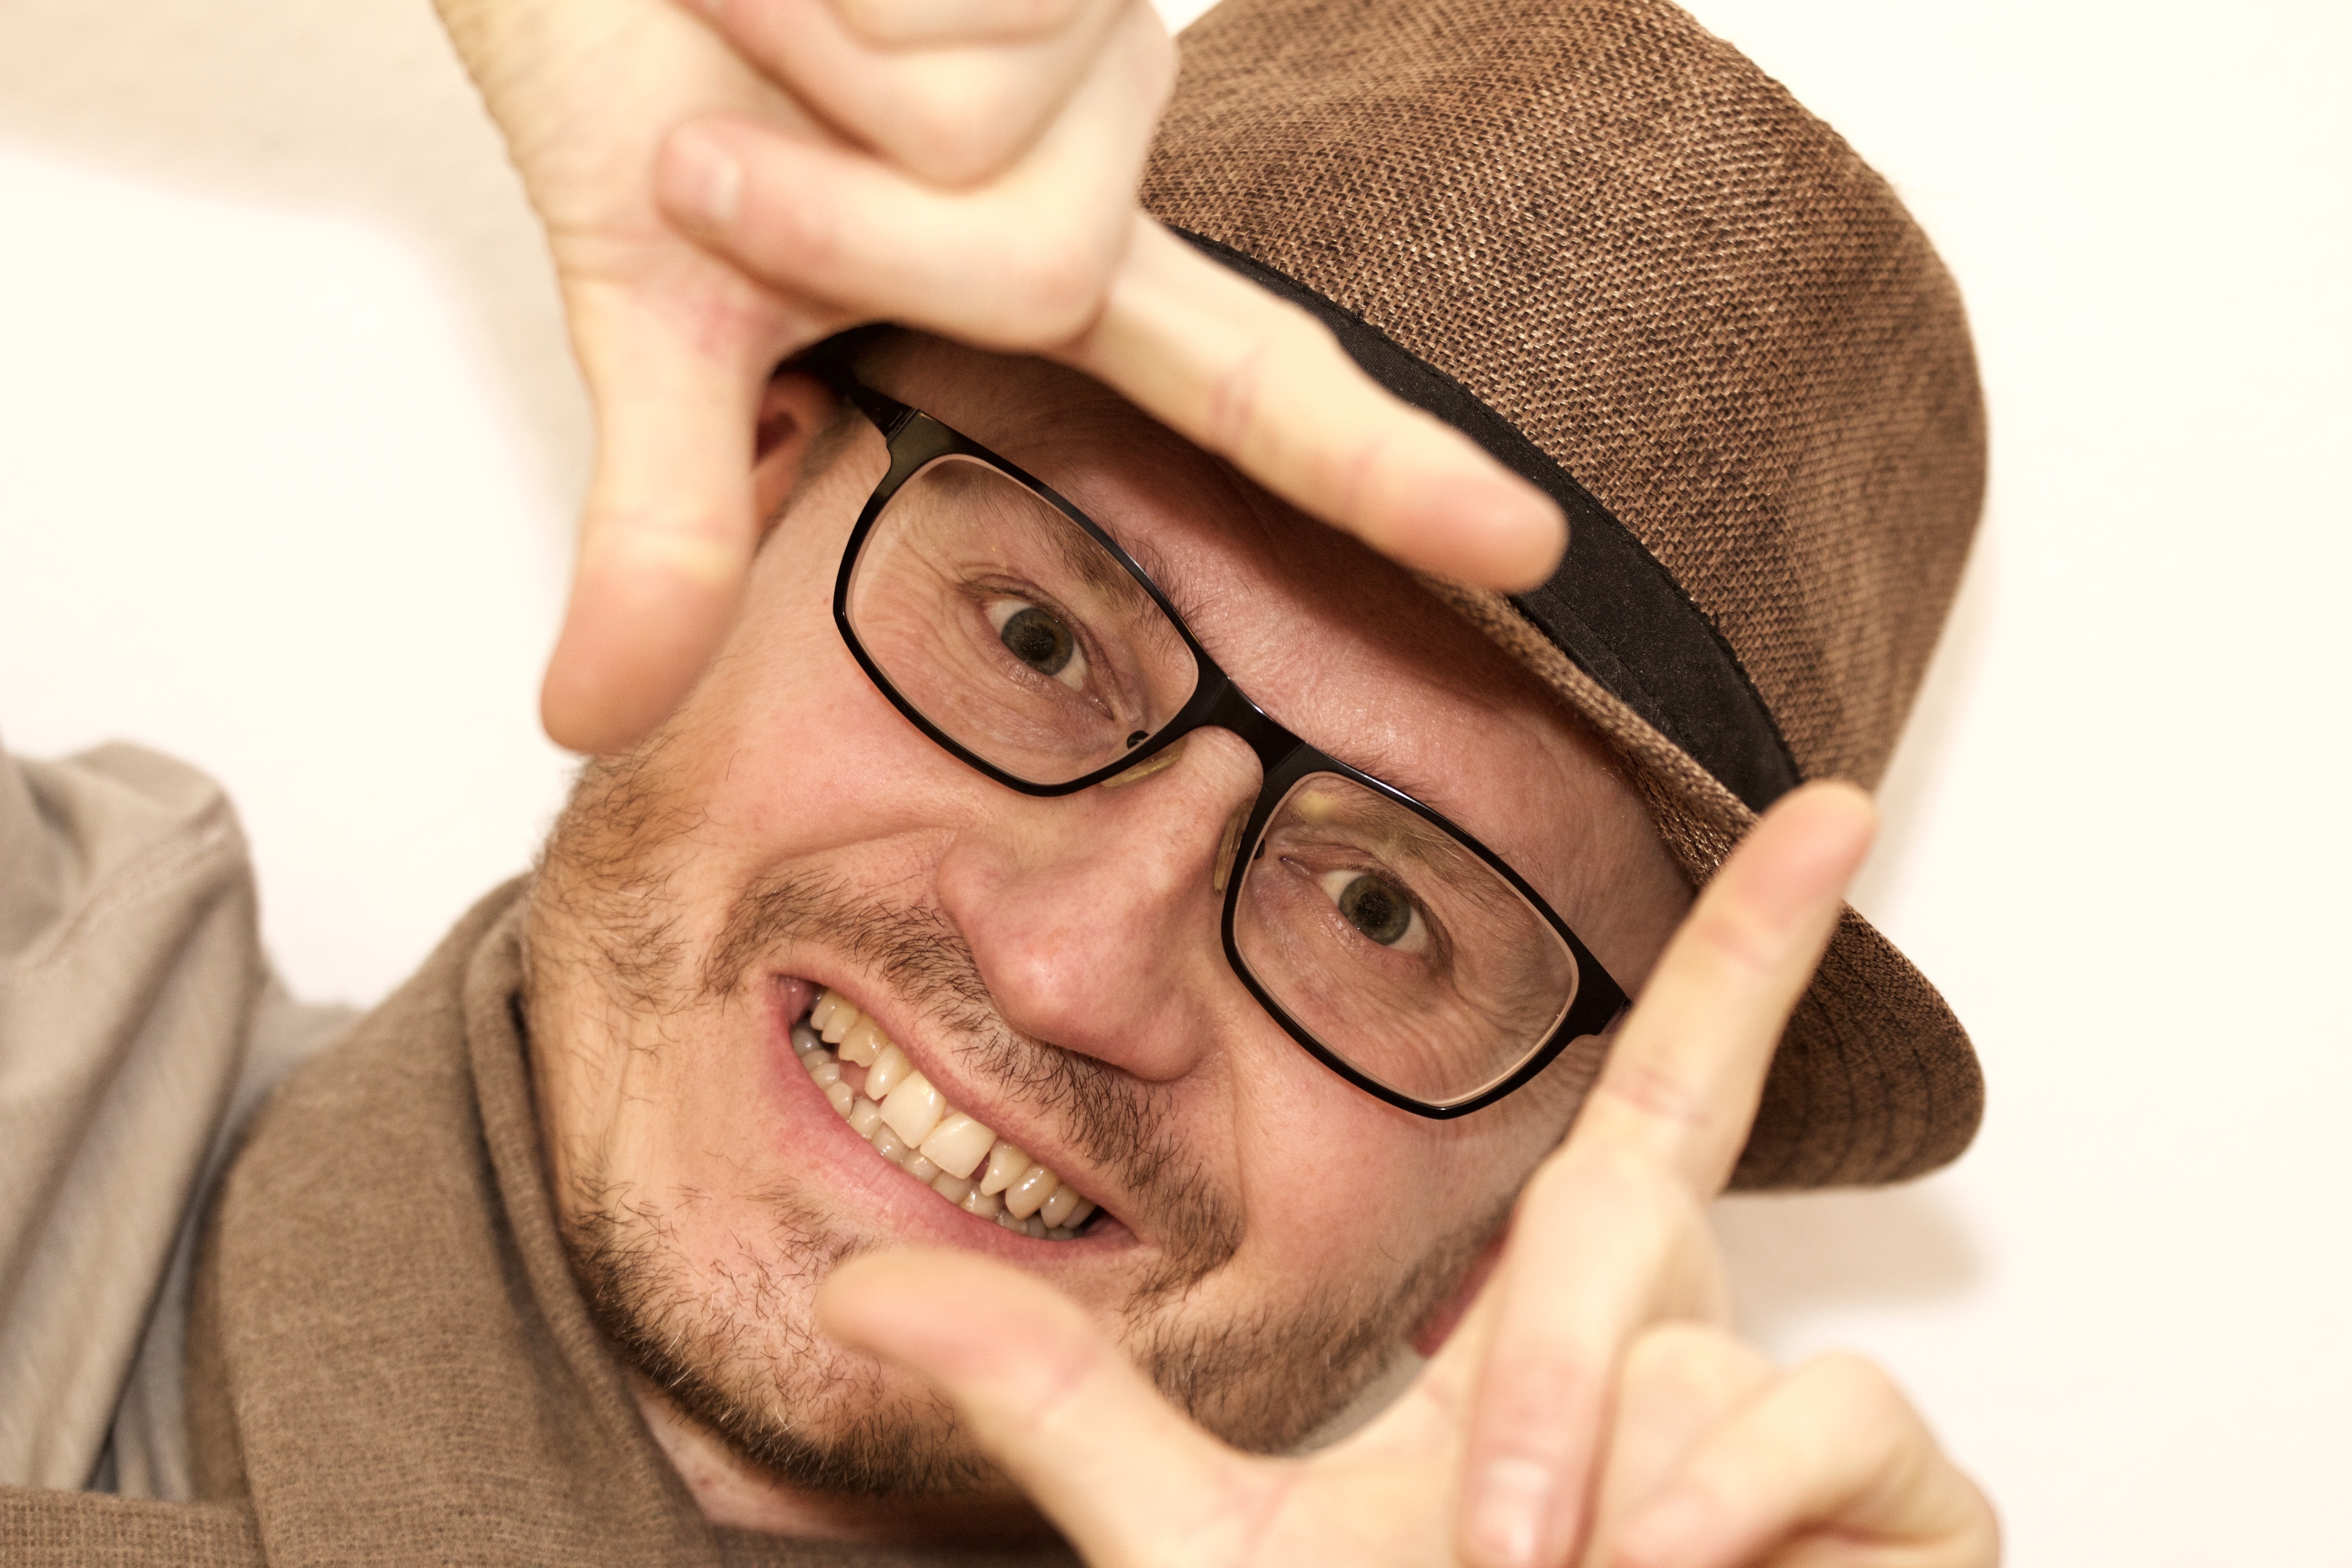
hand, man, person, male, portrait, finger, hat, facial expression, close up, face, nose, eye, glasses, head, skin, eyewear, joy, organ, emotion, sense, finger frame, vision care